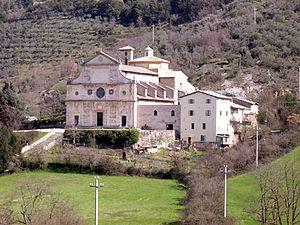
Spolète est une ville d'environ 40 000 habitants située dans la province de Pérouse en Ombrie, dans le centre de l'Italie.